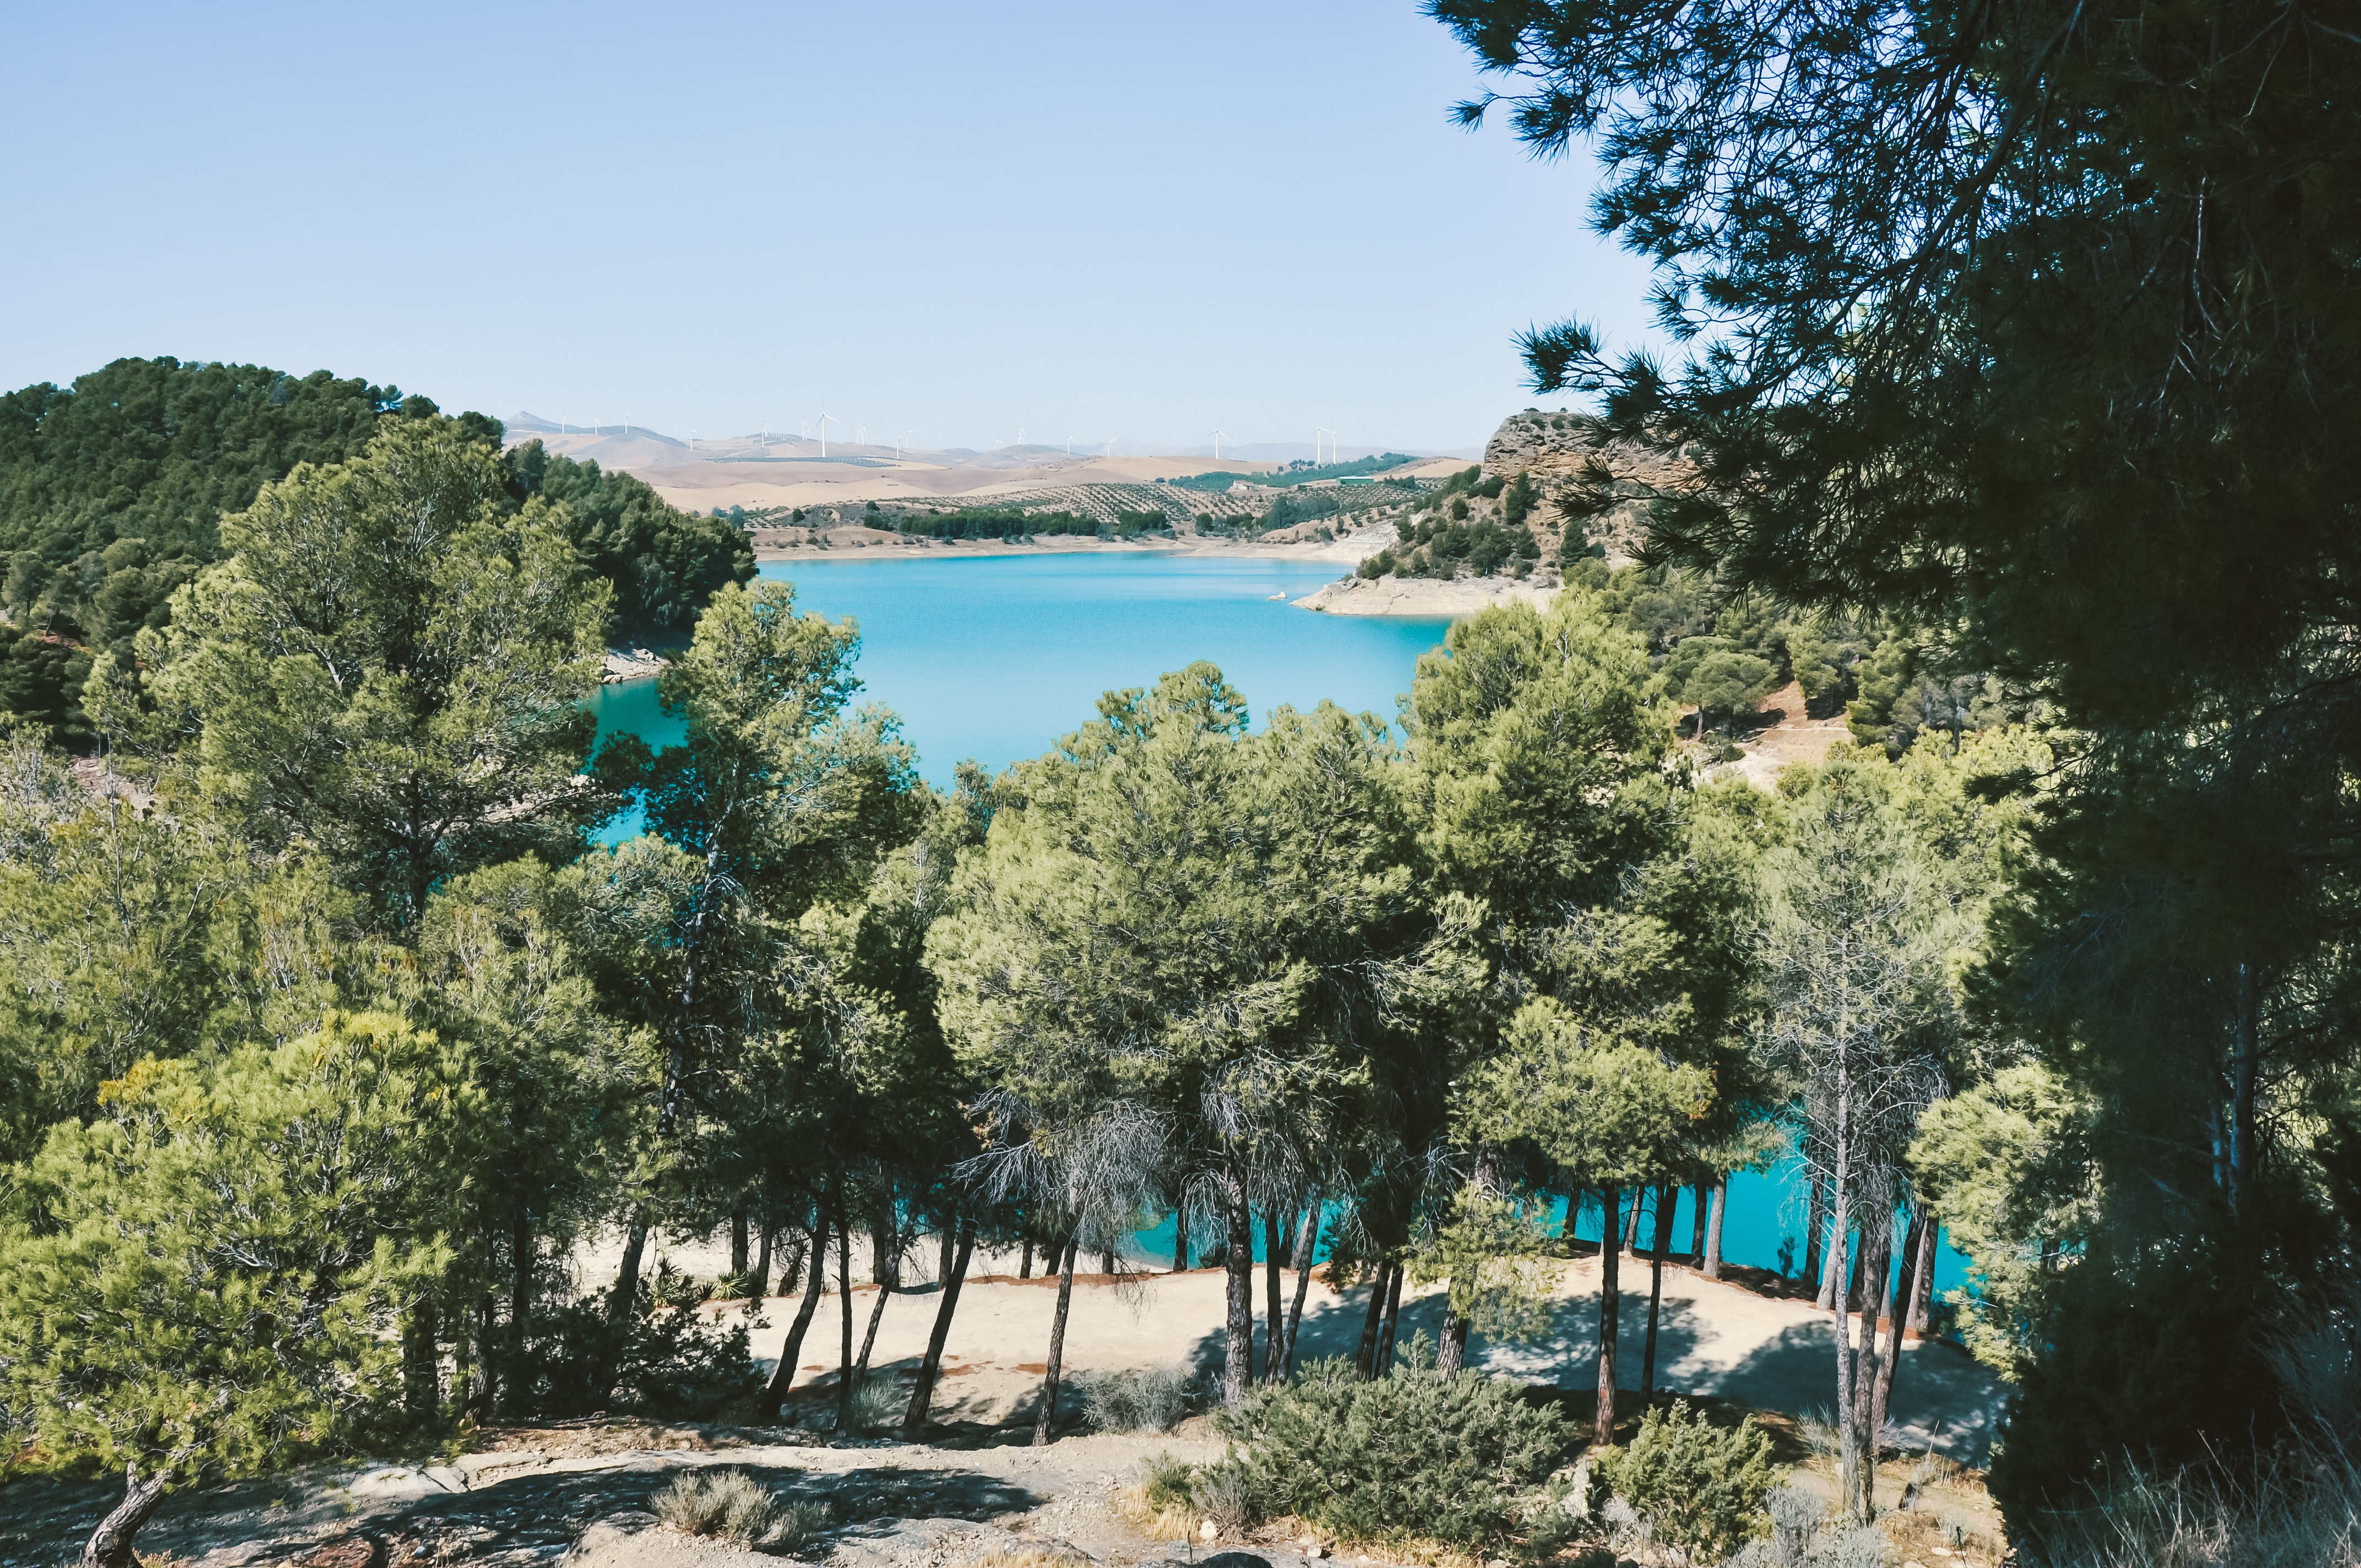
nature, natural landscape, tree, vegetation, nature reserve, wilderness, turquoise, lake, plant community, bay, sea, landscape, coast, tourism, national park, river, vacation, hill station, plant, state park, coastal and oceanic landforms, mountain, forest, reservoir, hill, lagoon